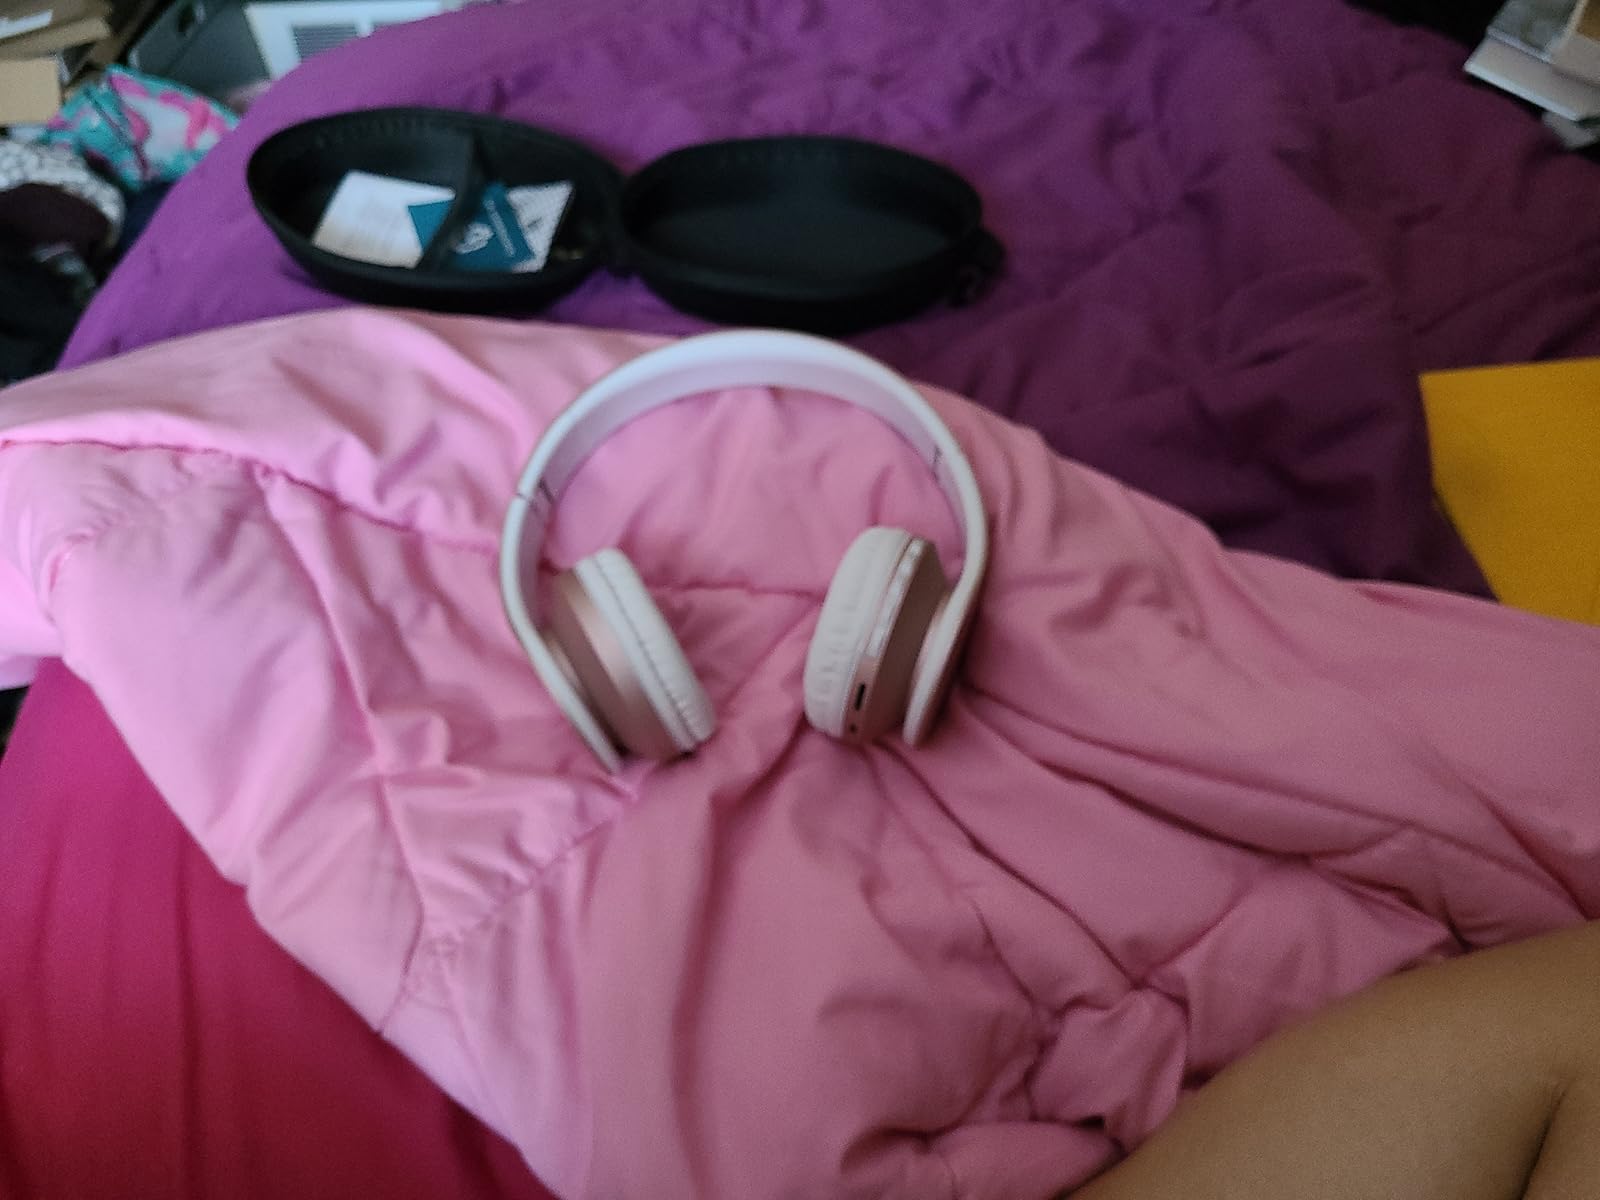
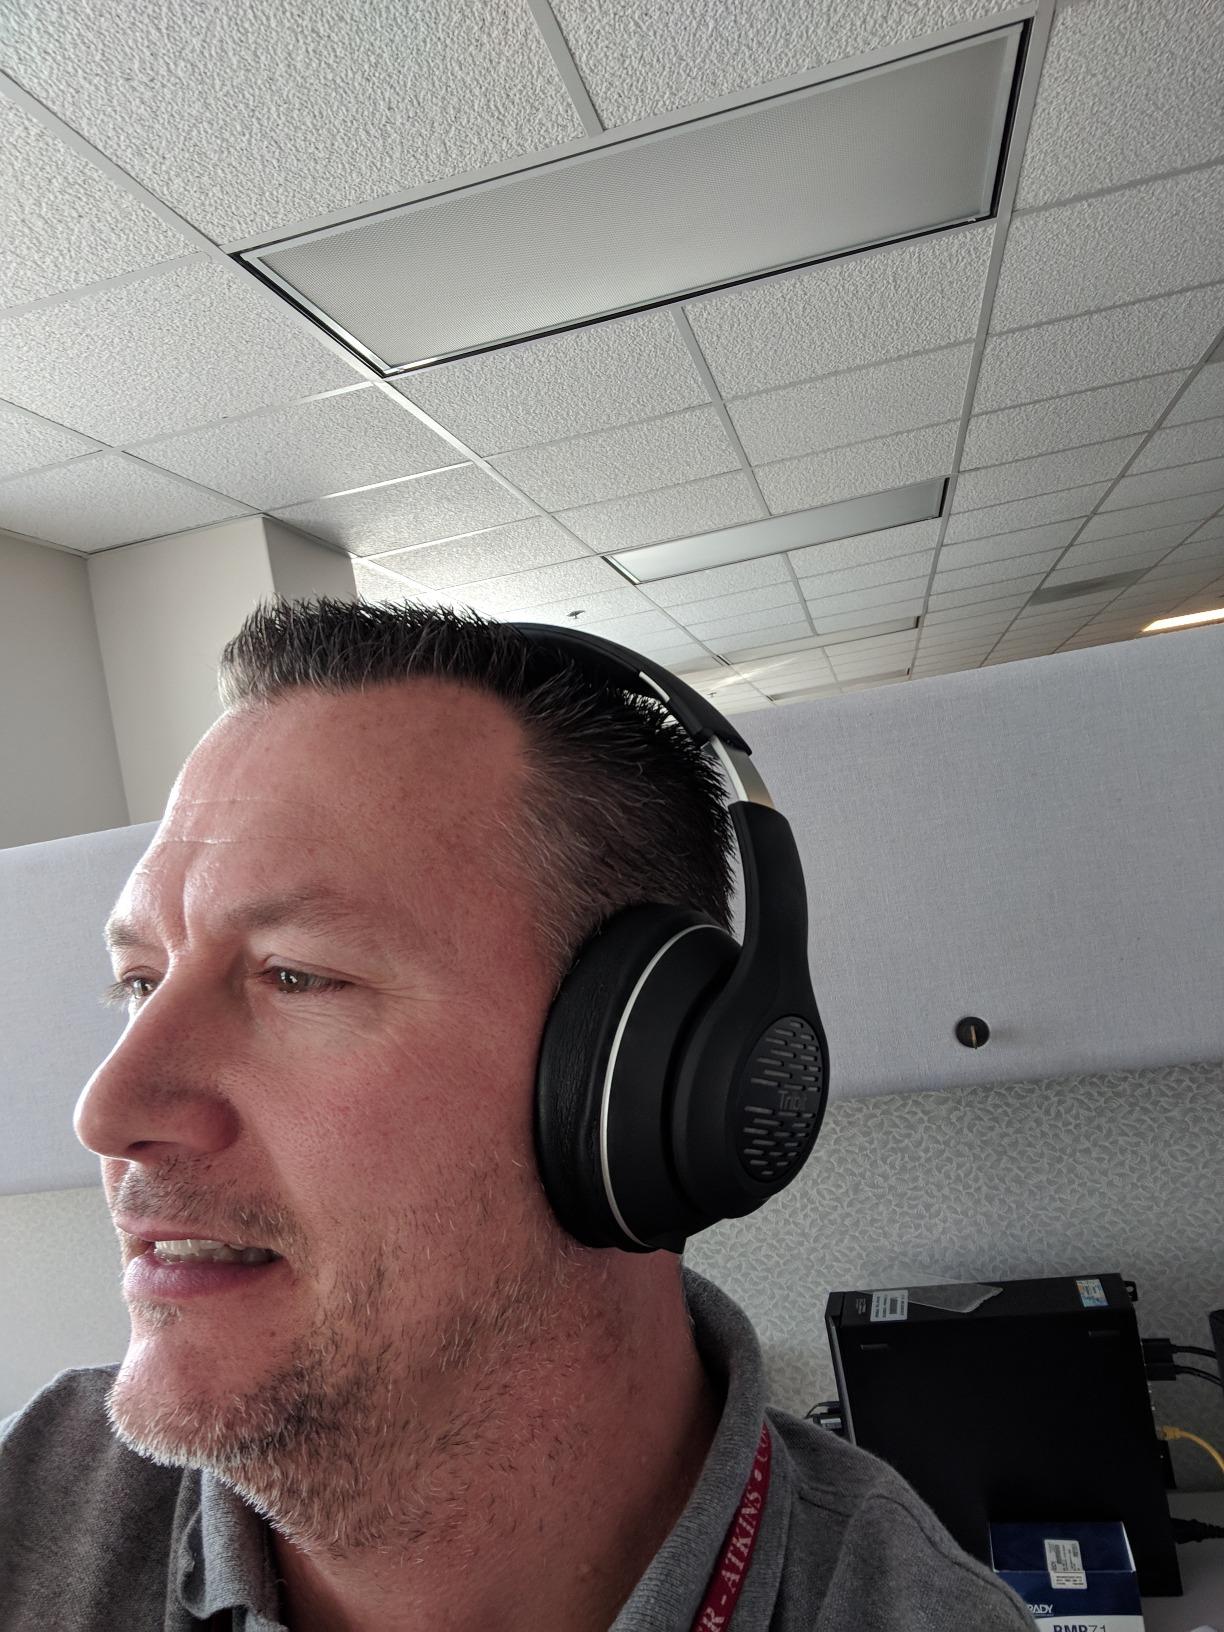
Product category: headphones
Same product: no